Van Gestel

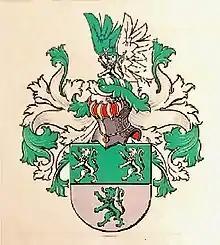
Arms of 'Van Gestel'

Van Gestel (also: Van Ghestel) is a Dutch toponymic surname or family name originating from North Brabant. The first use of the name stems from the 11th and 12th century, with the first recorded coat of arms dating to 1308. It is derived from the word "Gestel" and translates to "from Gestel". "" or "Ghestele" was a name for a higher area between two river valleys, and is a common name or suffix for settlements in the Southern Netherlands. Gestel can refer to several geographical locations: